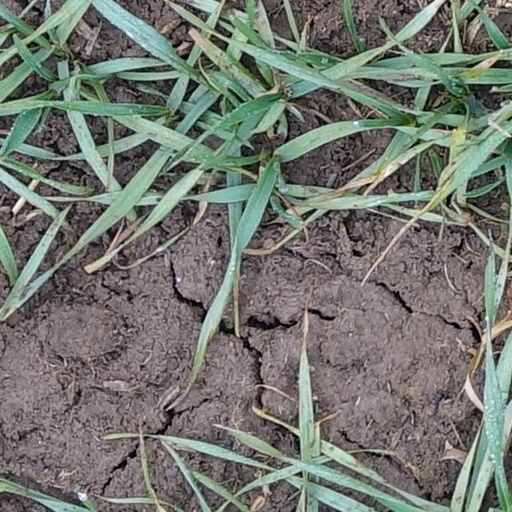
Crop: wheat